Florida v. Jardines

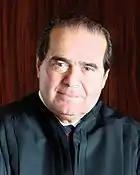
Justice Antonin Scalia delivered the majority opinion, joined by Kagan, Thomas, Ginsburg and Sotomayor.

Justice Scalia's majority opinion, joined by Kagan, Thomas, Ginsburg and Sotomayor, did not focus on the right to privacy, which is implicated by most modern-day Fourth Amendment cases. Rather, the decision hinged on the basis of a citizen's property rights. It followed the 2012 precedent from "United States v. Jones" that when police physically intrude on persons, houses, papers or effects for the purpose of obtaining information, "a 'search' within the original meaning of the Fourth Amendment" has "undoubtedly occurred." This conclusion is consistent with the Court's early Fourth Amendment jurisprudence, which until the latter half of the 20th century was tied to trespass under common law. At the Fourth Amendment's "very core", the Court said, stands "the right of a man to retreat into his own home and there be free from unreasonable governmental intrusion."